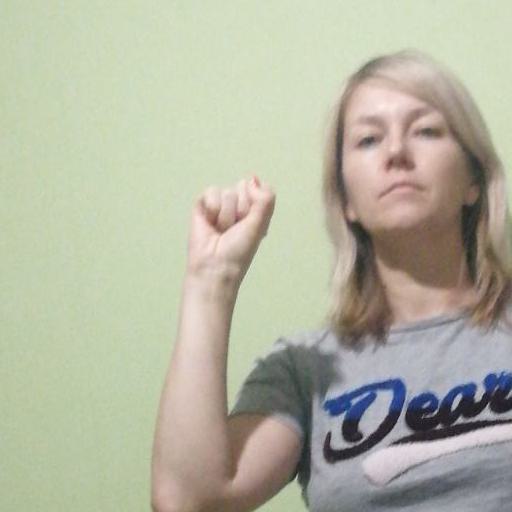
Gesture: fist